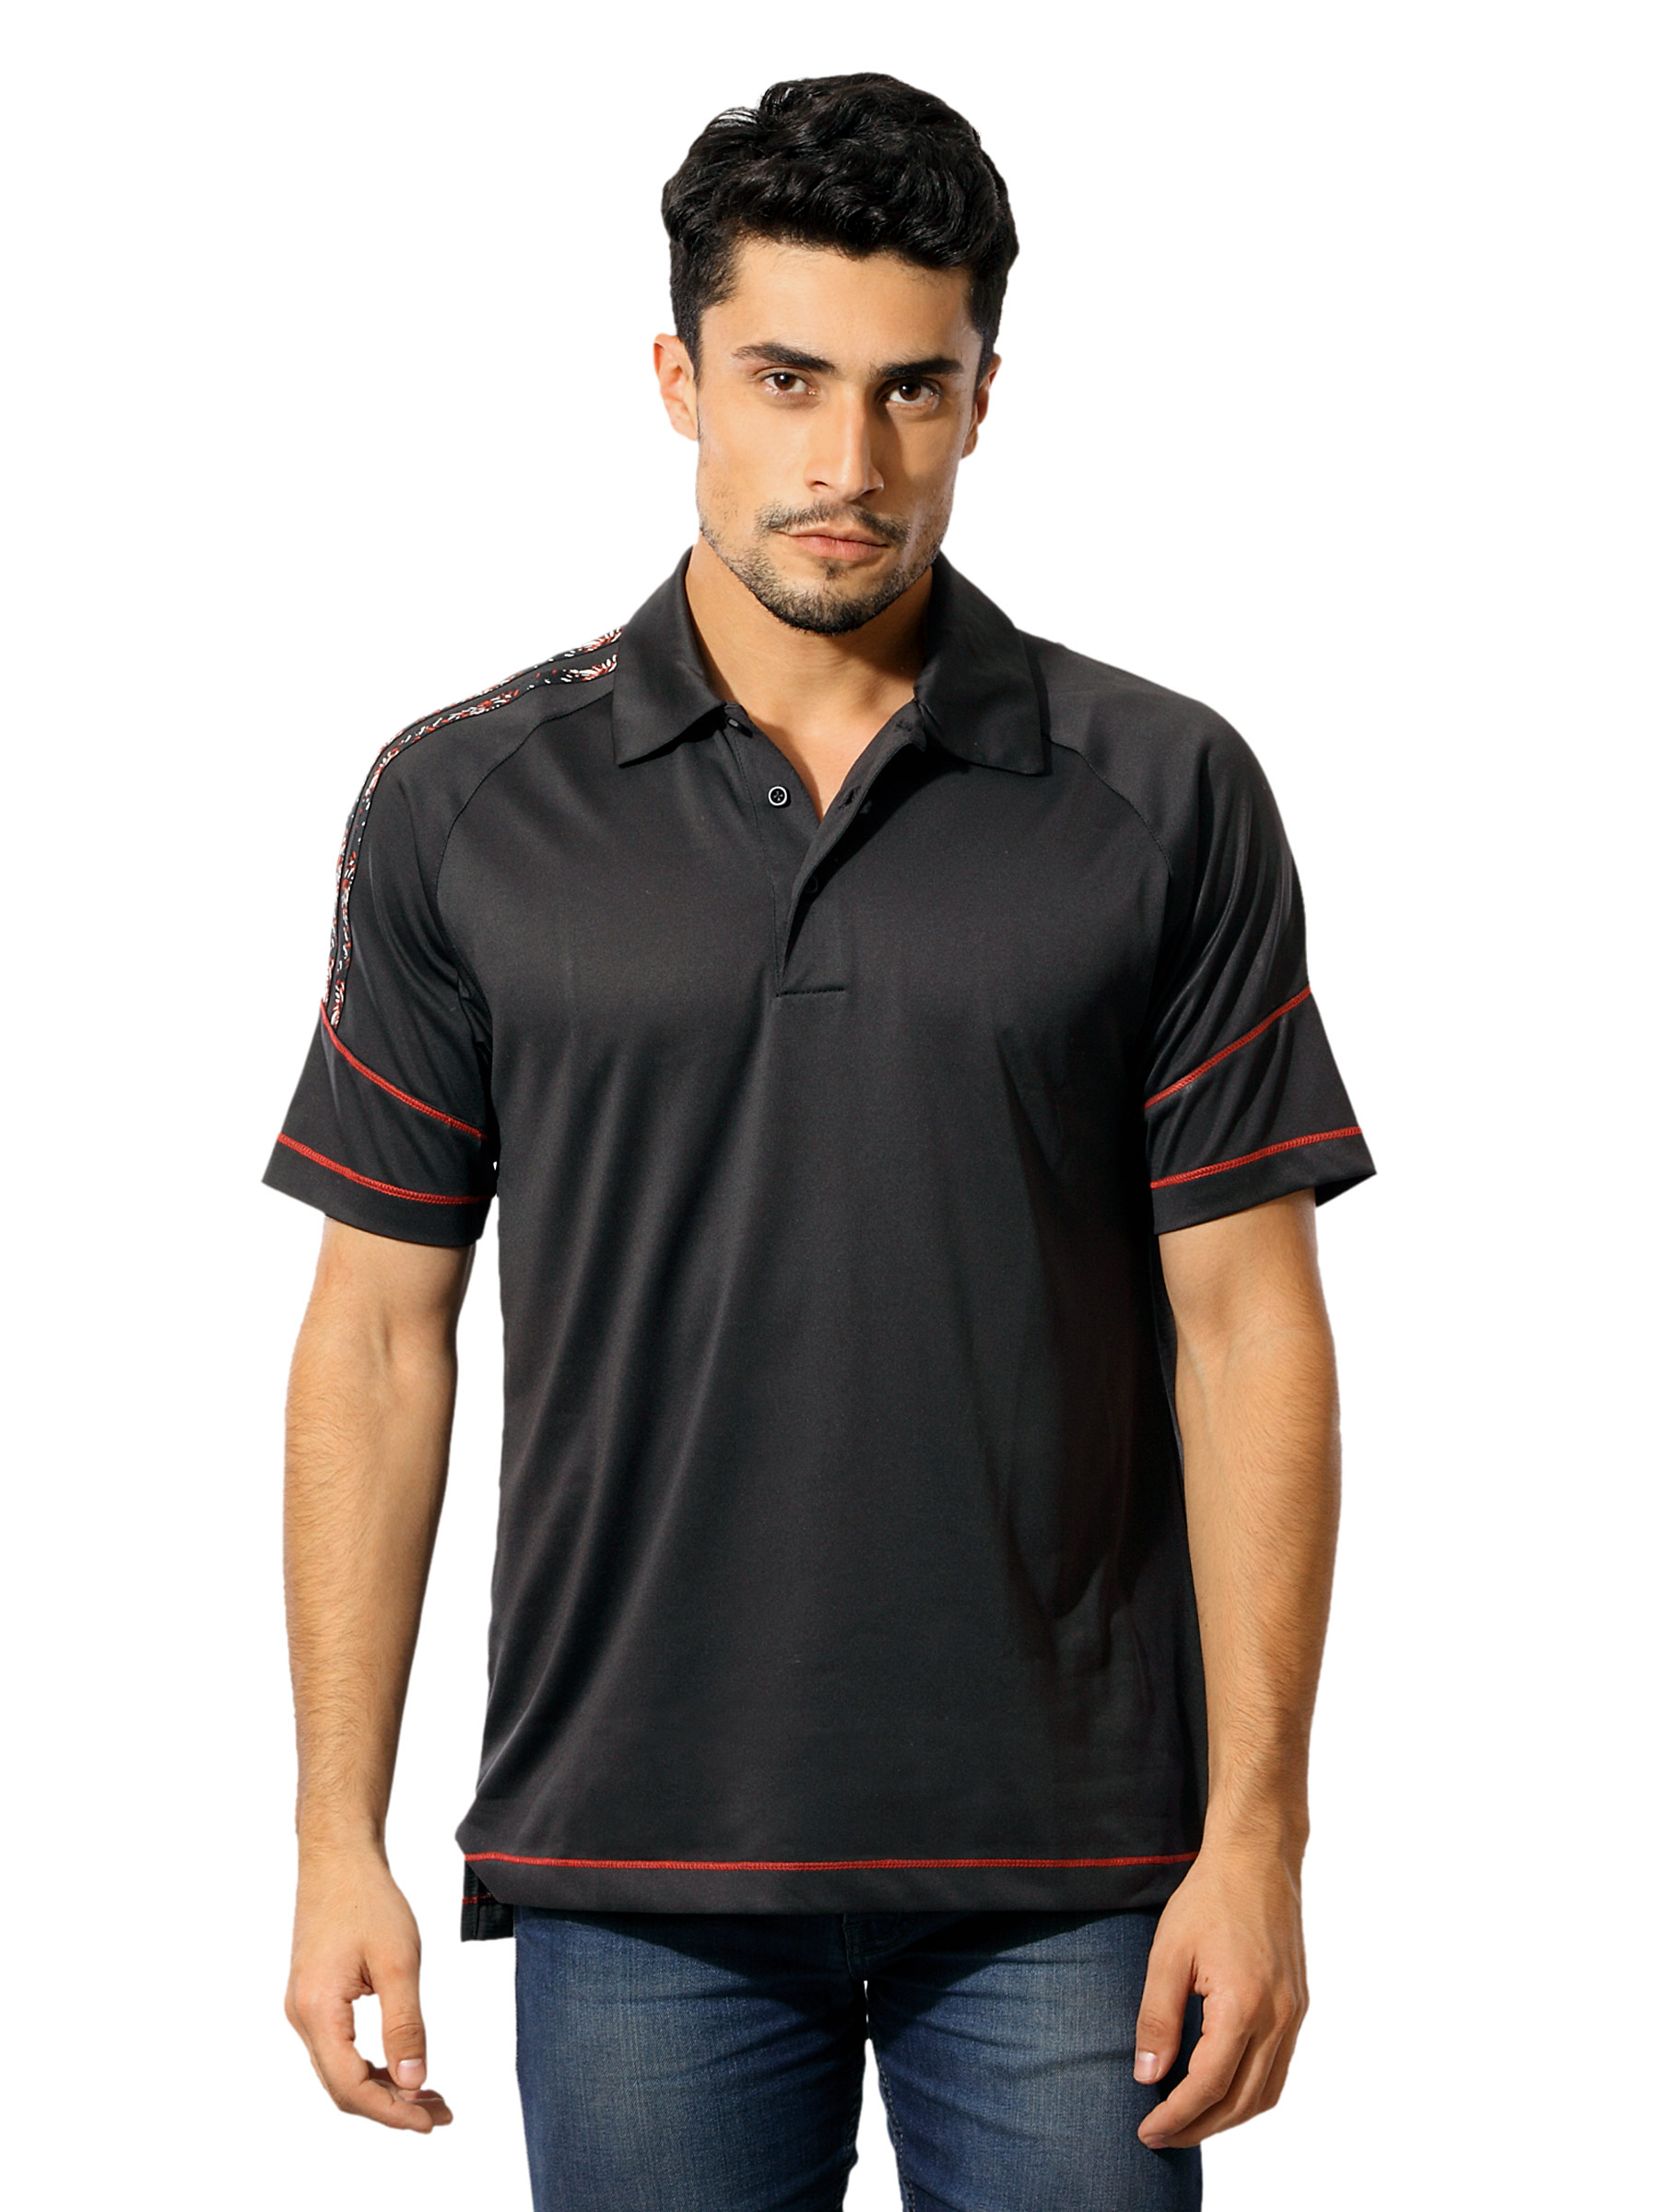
ADIDAS Men Polo Black T-shirt
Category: Apparel / Topwear / Tshirts
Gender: Men
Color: Black
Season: Summer 2012
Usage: Casual